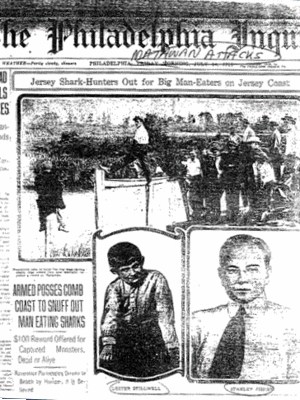
Les attaques de requins dans le New Jersey en 1916 furent une série d'attaques de requins qui se déroula entre le 1ᵉʳ juillet et le 12 juillet 1916, le long des côtes du New Jersey et qui occasionna la mort de quatre personnes.